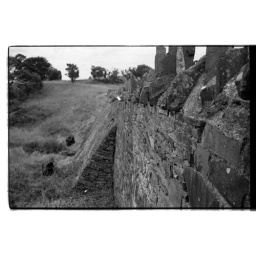
Built by convicts in the 1840's to complete the road up Tassies east coast as far as Swansea